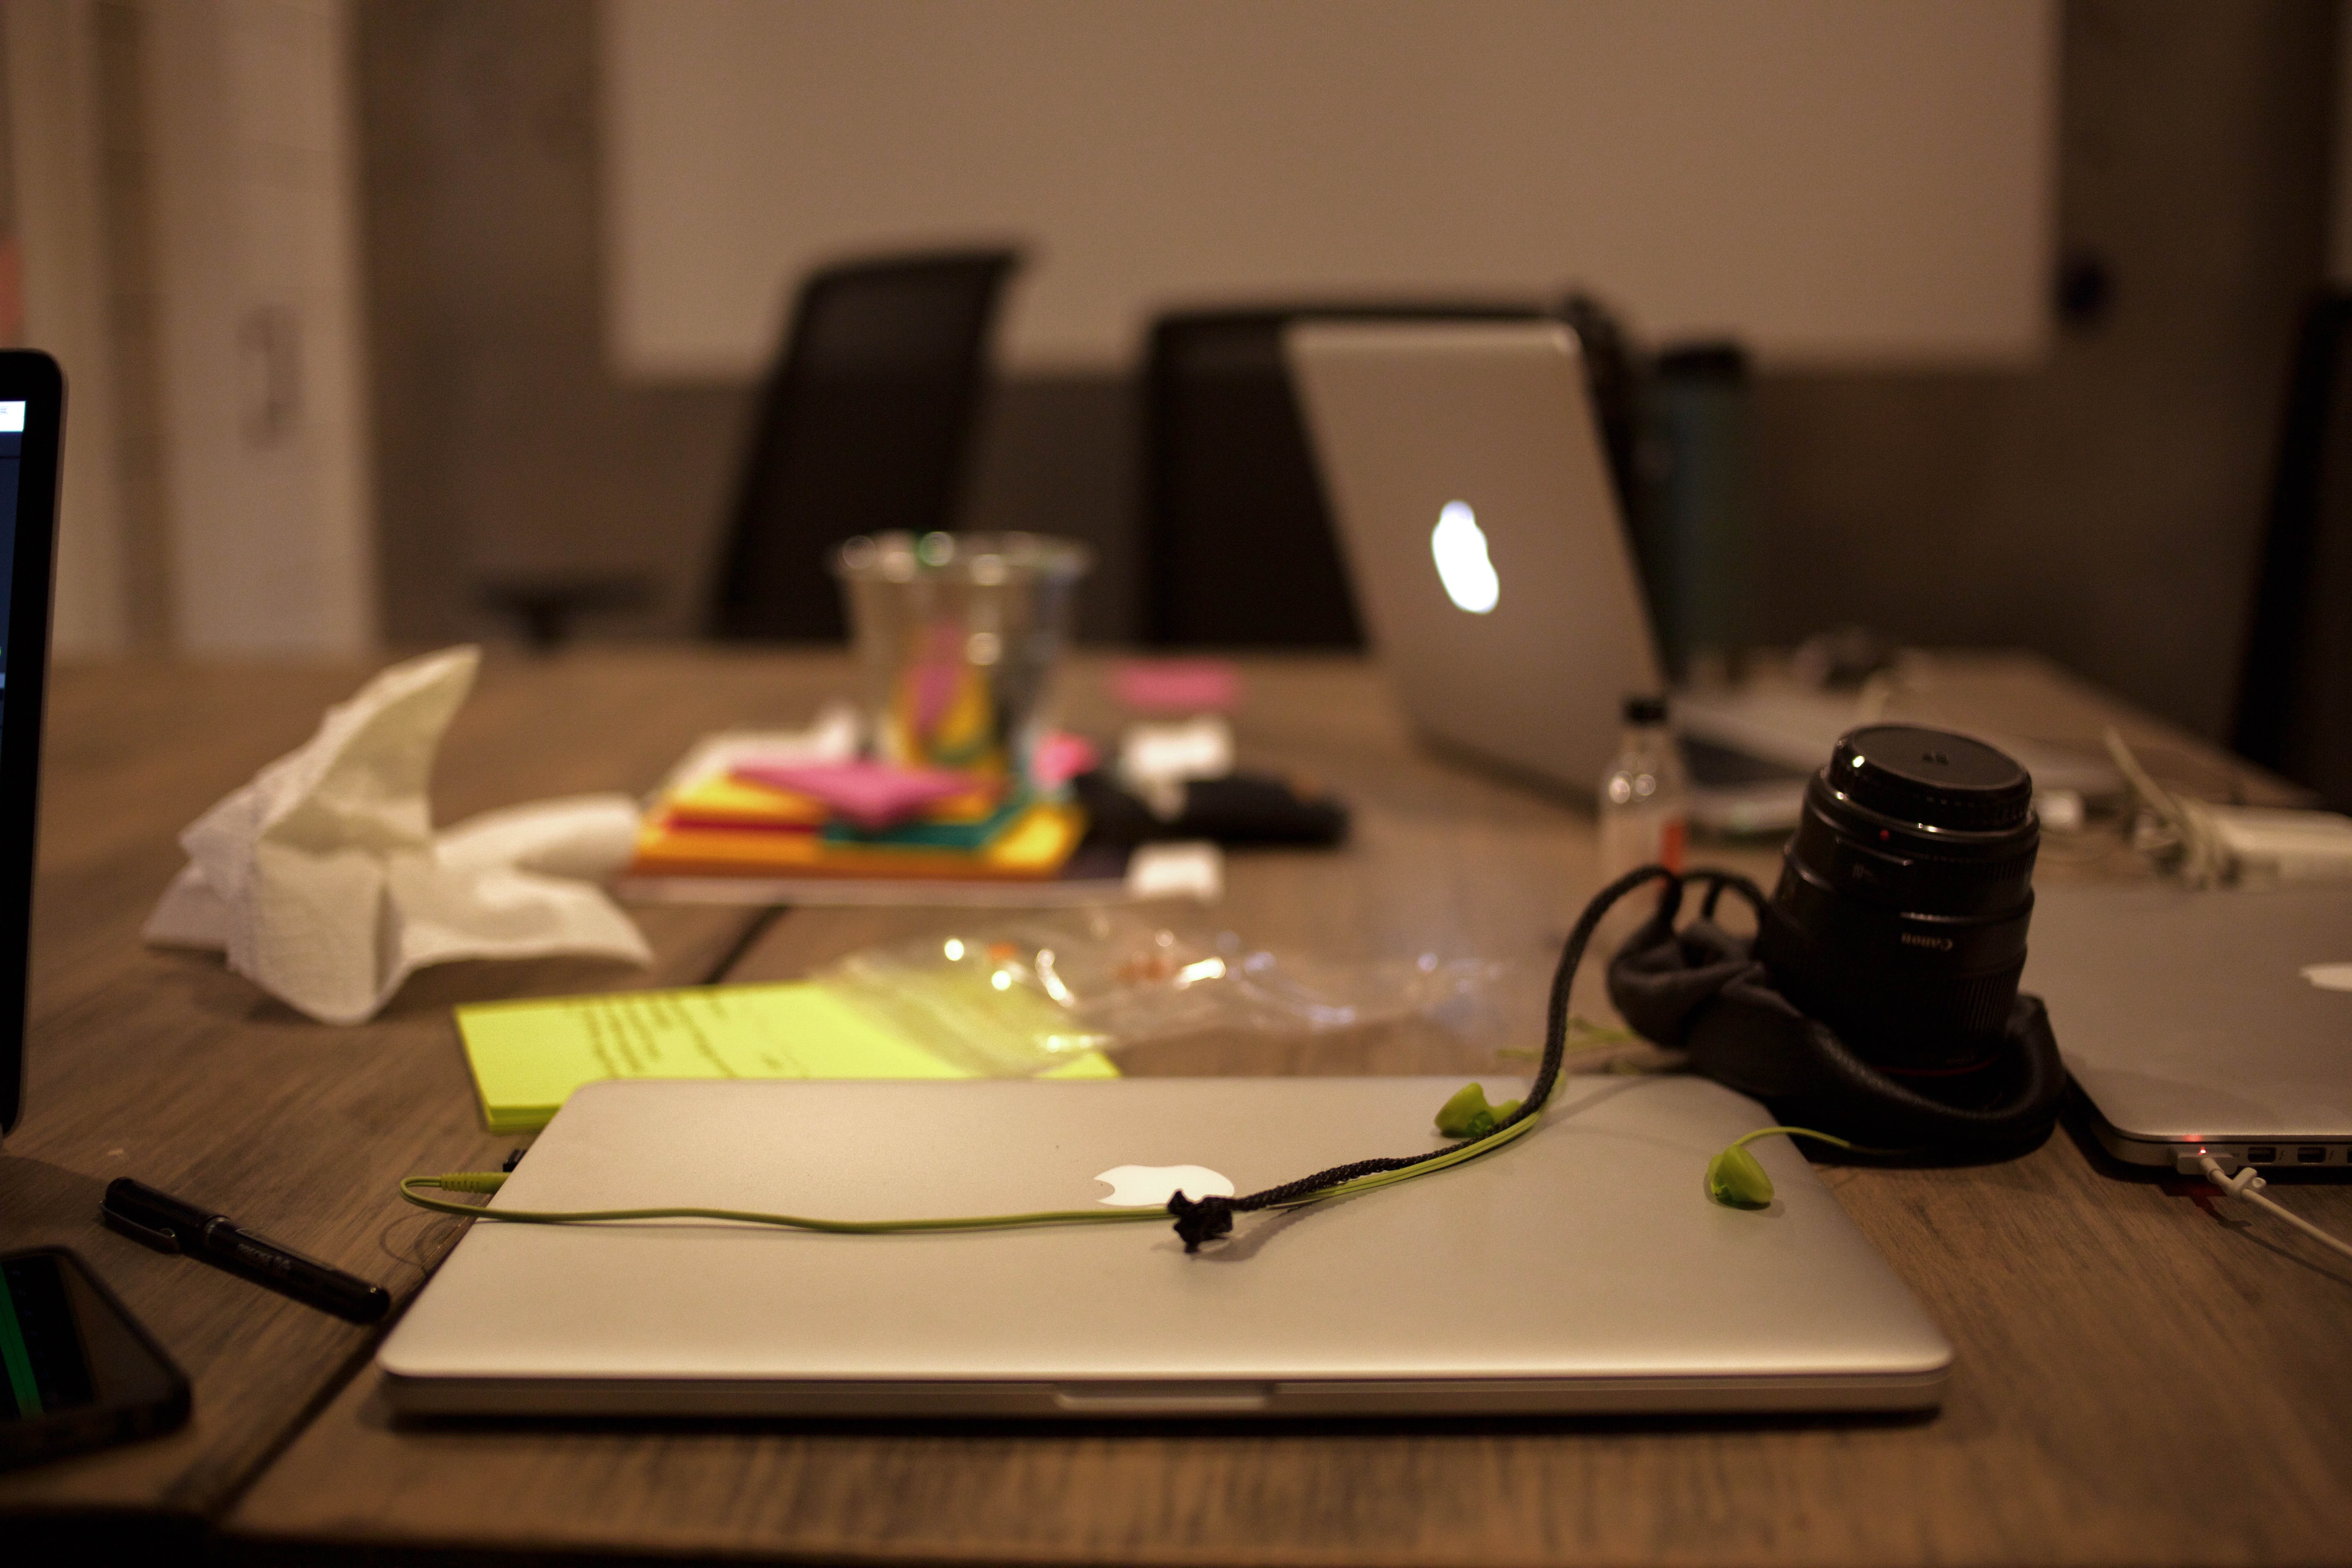
technology, gadget, black, art, design